University of Teacher Education Fukuoka

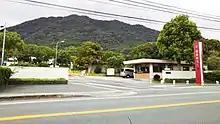
Main gate

UTEF has an American football team that competes in the Kyūshū Collegiate American Football Association